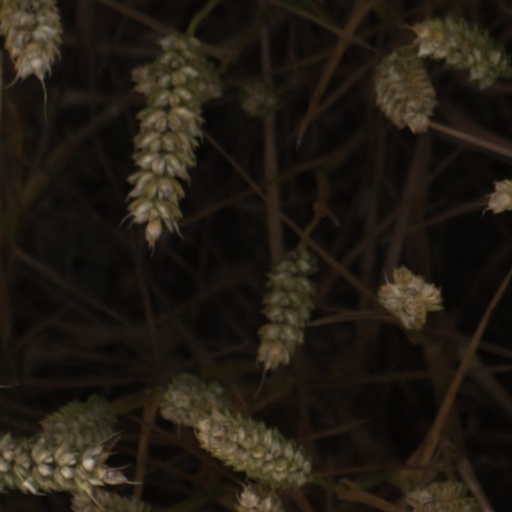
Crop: wheat